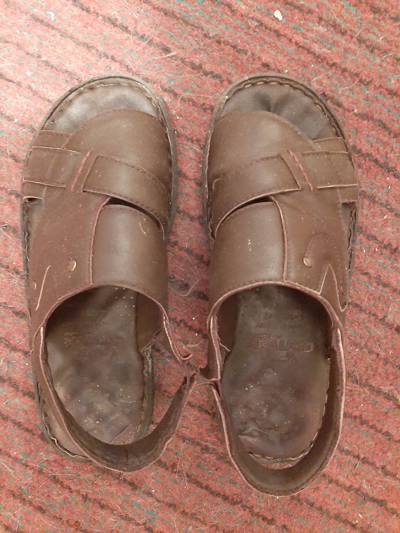
Waste category: shoes